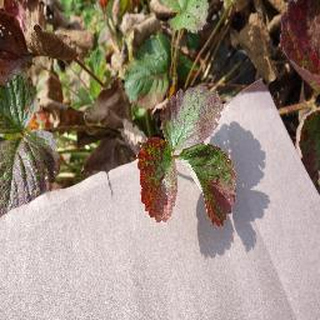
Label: strawberry_leaf_scorch